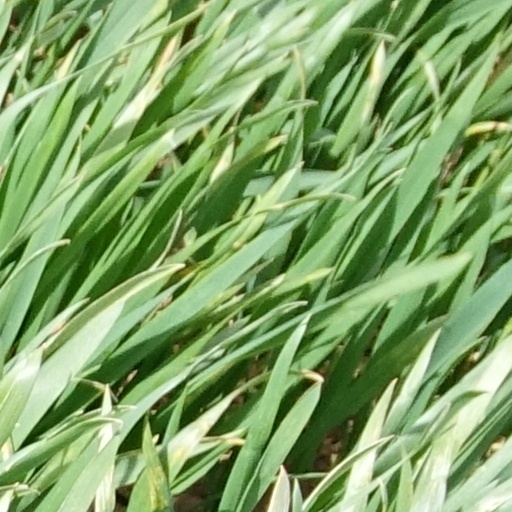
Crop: wheat